Renault Mégane RS

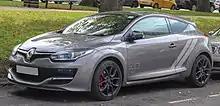
Renault Mégane R.S. 275 Trophy

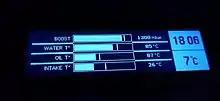
R.S. monitor

In response to SEAT setting a new record for a Front-wheel drive production car at the Nürburgring race track with the Leon Cupra 280 at 7:58.4, Renault developed the 275 Trophy-R to retake the title a few weeks after. With Laurent Hurgon driving, the record was reclaimed with a Nürburgring lap time of 7:54.36. The Mégane R.S. 275 Trophy-R features an Akrapovič titanium exhaust system increasing the power output to 271 bhp (201 kW; 273 PS) at 5,500 rpm while the torque is unchanged at at 3,000 rpm. Other changes include Öhlins dampers with Allevard composite coil springs and 19-inch Speedline Turini wheels with Michelin Pilot Sport Cup 2 tyres. A lithium battery results in additional weight saving of 16 kg. The front brakes are changed to a 350mm 2 piece floating rotor (up 10mm) while using the same calipers and rear brakes. On the interior, the sound deadening is removed, as well as the air conditioning, stereo, sat nav and back seats in place of which a rear brace is fitted in place. The front seats are Recaro "pole position" fixed polycarbonate bucket seats trimmed with leather and Alcantara with Sabelt race harness belts fitted. The total weight saving of all the changes amounts to a loss, bringing kerb weight down to , and 174 g/km of CO/km. The Mégane R.S. 275 Trophy-R also set new track records of several others circuits such as the Suzuka circuit, Fuji International Speedway and the Tsukuba circuit.